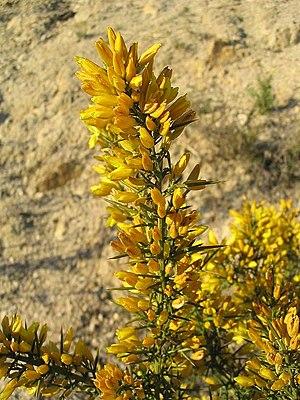
Ajonc de Provence| Ulex parviflorus prise à Ille-sur-Têt
Les Bretons sont un peuple originaire de Bretagne, une région située dans le nord-ouest de la France métropolitaine, sous l'autorité de ducs jusqu'au XVIᵉ siècle. Ils doivent leur nom à des groupes brittophones qui émigrèrent du Sud-Ouest de la Grande-Bretagne en vagues successives à partir du IIIᵉ siècle jusqu’au VIᵉ siècle dans l'Ouest de la péninsule Armoricaine, renommée par la suite Bretagne d’après leur nom.
En botanique, la garrigue est une formation végétale caractéristique des régions méditerranéennes, proche du maquis. Selon l'École agronomique de Montpellier, la garrigue est au calcaire ce que le maquis est aux terrains siliceux. L'École agronomique de Toulouse associe le terme de garrigue à l'étagement de végétation. Garrigue et maquis peuvent être réunis sous un même vocable : le matorral qui constitue une sère d'une succession régressive due au passage récurrent du feu, correspondant généralement à un écosystème forestier dégradé, parfois à un réembroussaillement d'anciennes pâtures ou de terres cultivées laissées à l'abandon.
L’Ajonc de Provence ou Ajonc à petites fleurs est une espèce qui fait partie des plantes méditerranéennes dont la floraison est la plus précoce : dès le mois de janvier, en même temps que le romarin et le mimosa, il parsème le maquis et la garrigue de touffes jaune doré hérissées d'épines très pointues. Il appartient au genre Ulex et à la famille des Fabacées. Il est connu en Languedoc et en Provence sous les noms d'argelàs, argelat ou argeràs, également donnés au genêt épineux. Nom catalan : gatosa. Castillan : tojo, aulaga morisca.
Ulex, ou les ajoncs en langue vernaculaire, est un genre de plantes dicotylédones de la famille des Fabaceae, sous-famille des Faboideae, originaire d'Europe occidentale et d'Afrique du Nord, qui compte une quinzaine d'espèces acceptées.